Domocao Alonto

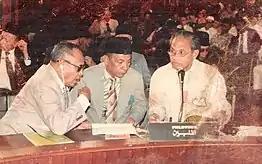
Left to right: Former Senator Domocao Alonto, Sheikh Ahmad, and former ARMM Governor Lininding Pangandaman representing Muslims in the Philippines to one of the Muslim World League conferences in 1982, Makkah, Saudi Arabia.

Domocao Alonto joined the opposition movement when dictator Ferdinand Marcos declared Martial Law in the Philippines. In 1983, a series of meetings was held at the house of his nephew Abul Khayr Alonto to discuss the plight of the Muslims during the dictatorship. Together with Salipada Pendatun, Mamintal Tamano, Abul Khayr Alonto, Abraham Rasul, Prof. Joel delos Santos, Prof. Ibrahim Mama-o, Al Marin Tillah, Robert Alonto, Saidamen Pangarungan, and Bai Norhata Alonto, the meetings resulted to the signing of the "Manifesto of the Moslems of the Philippines Supporting the Call for National Reconciliation and Unity". The group threatened to reassert the old claim for a separate "Moro Nation" in Mindanao "unless national reconciliation with justice for all is speedily effected". They also referred to the assassinated opposition leader Ninoy Aquino as a martyr who supported the Muslim Filipinos' demand for greater autonomy.